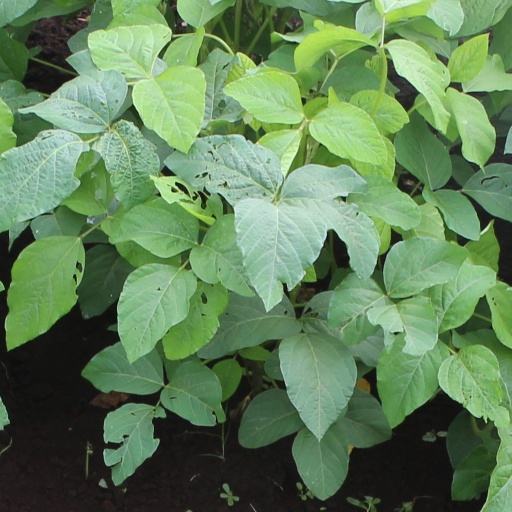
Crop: soybean